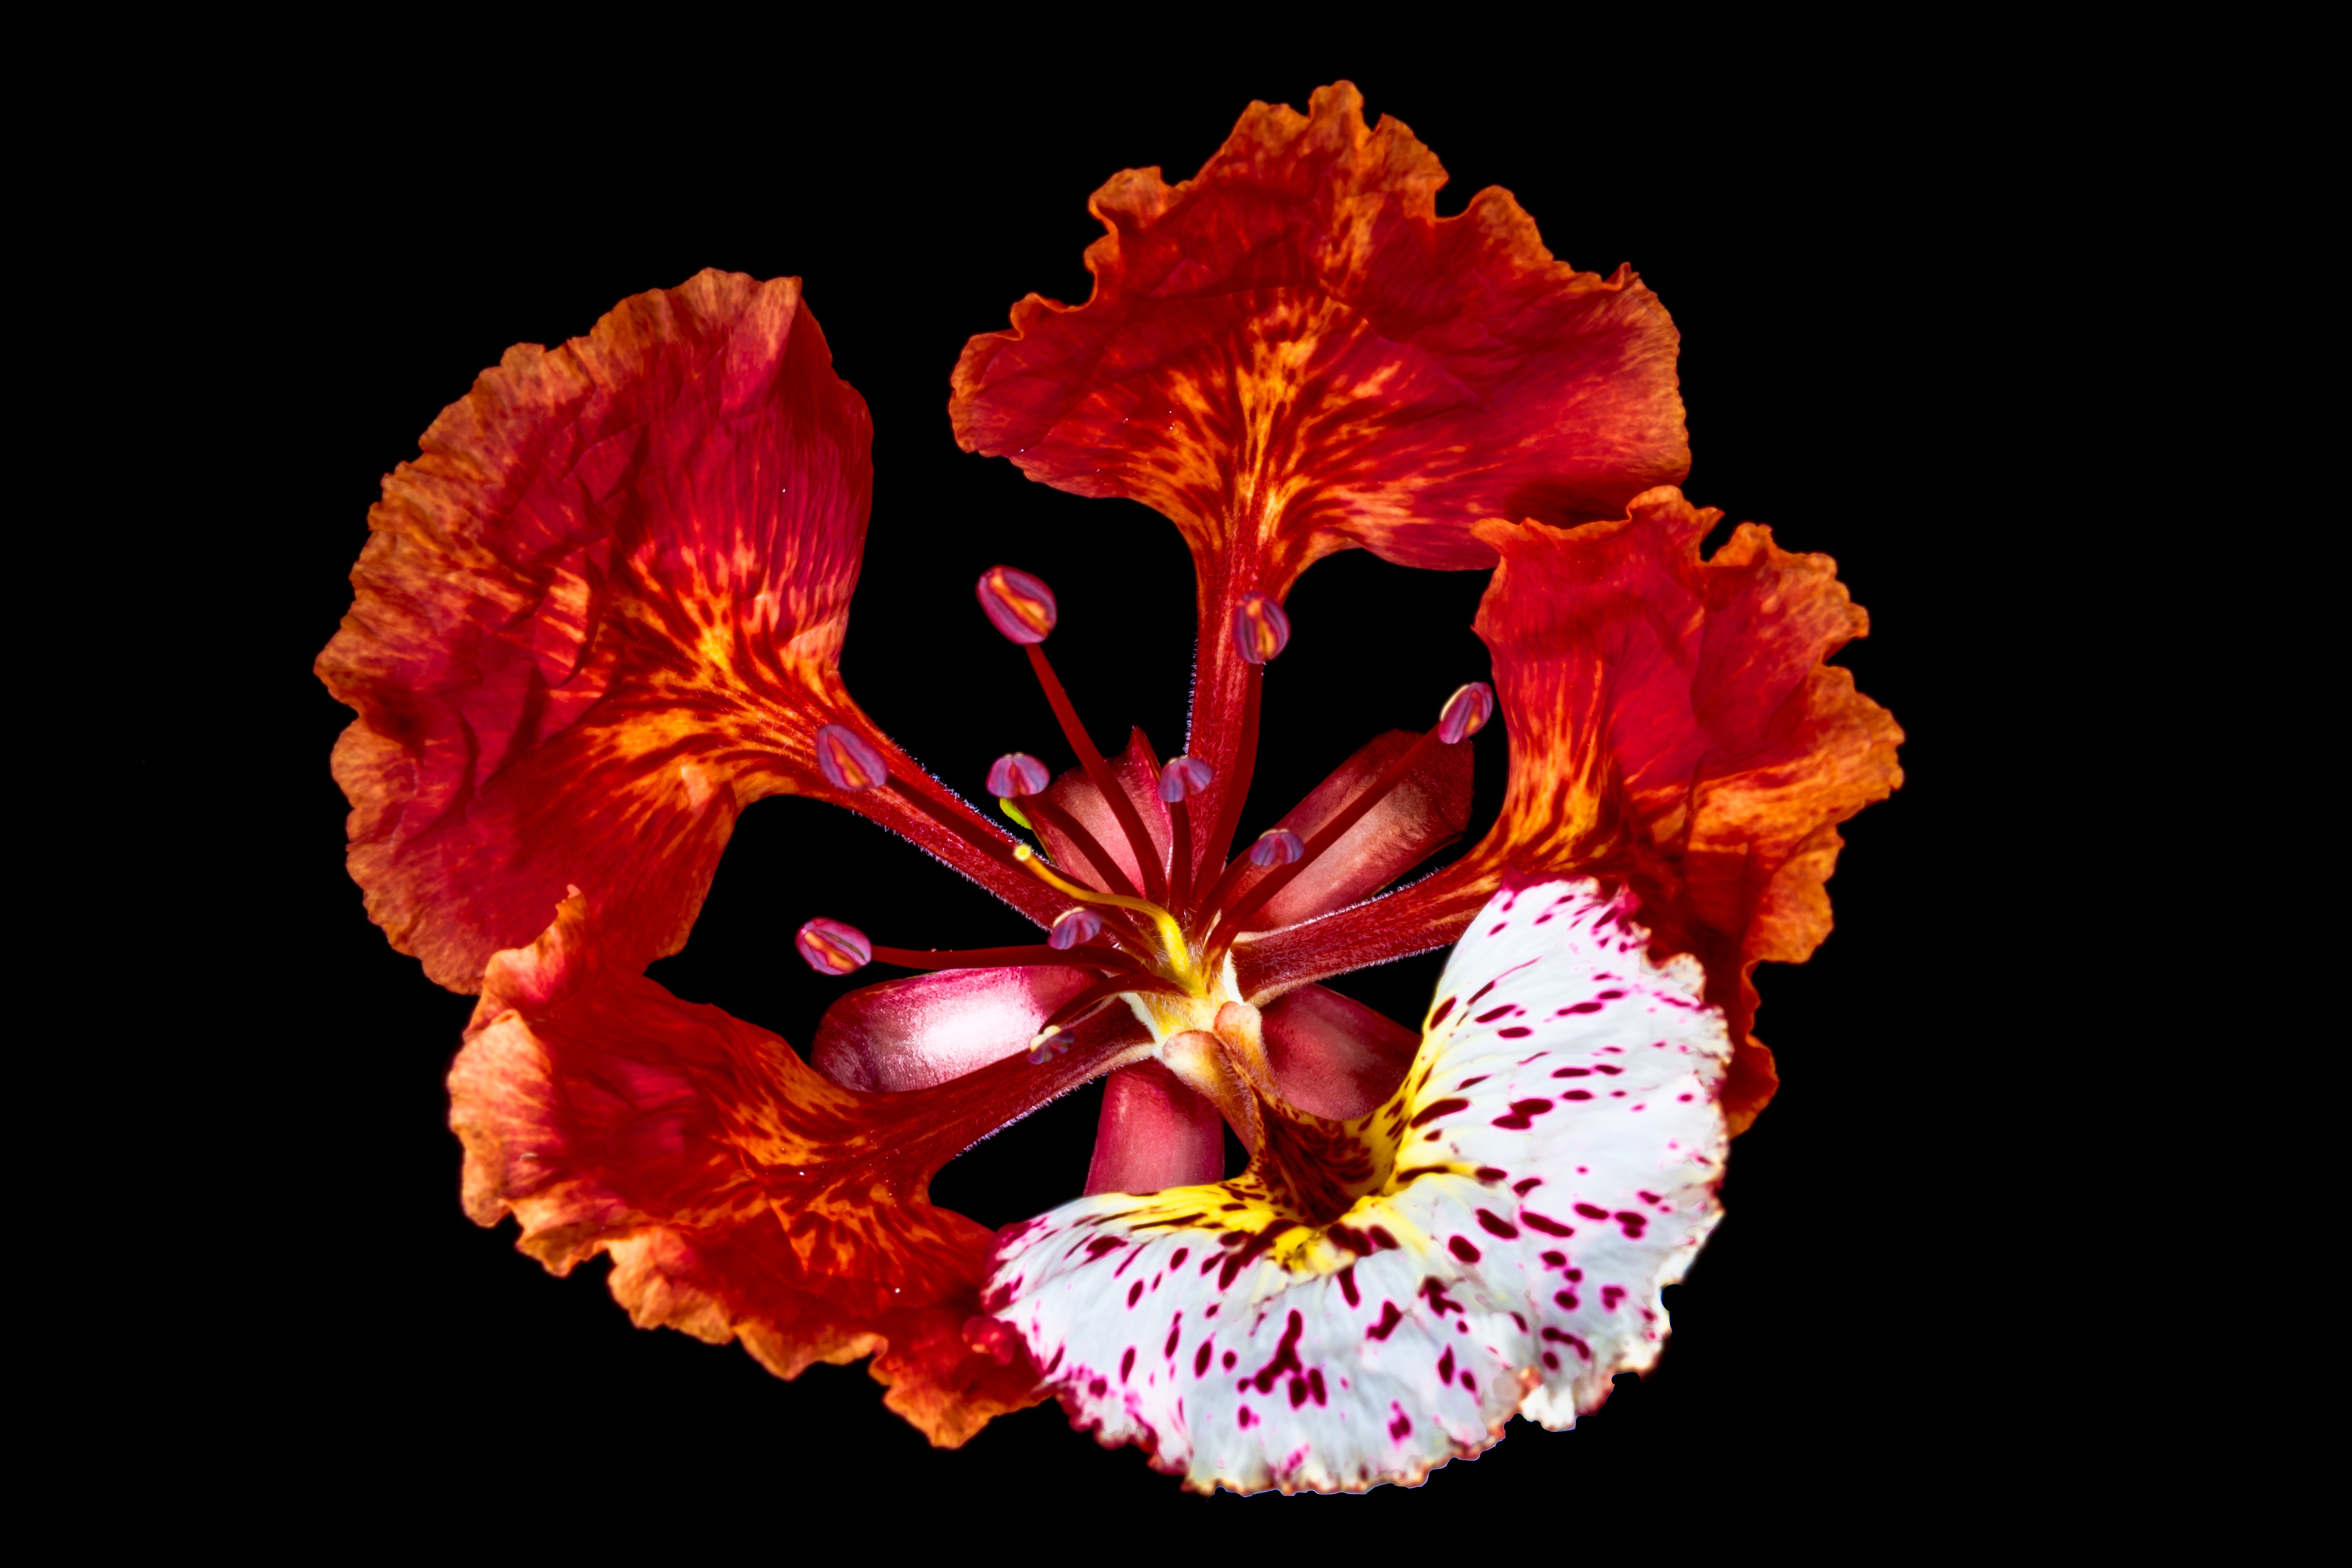
blossom, plant, leaf, flower, petal, bloom, pollen, red, pink, flora, human body, eye, organ, hibiscus, macro photography, flowering plant, land plant